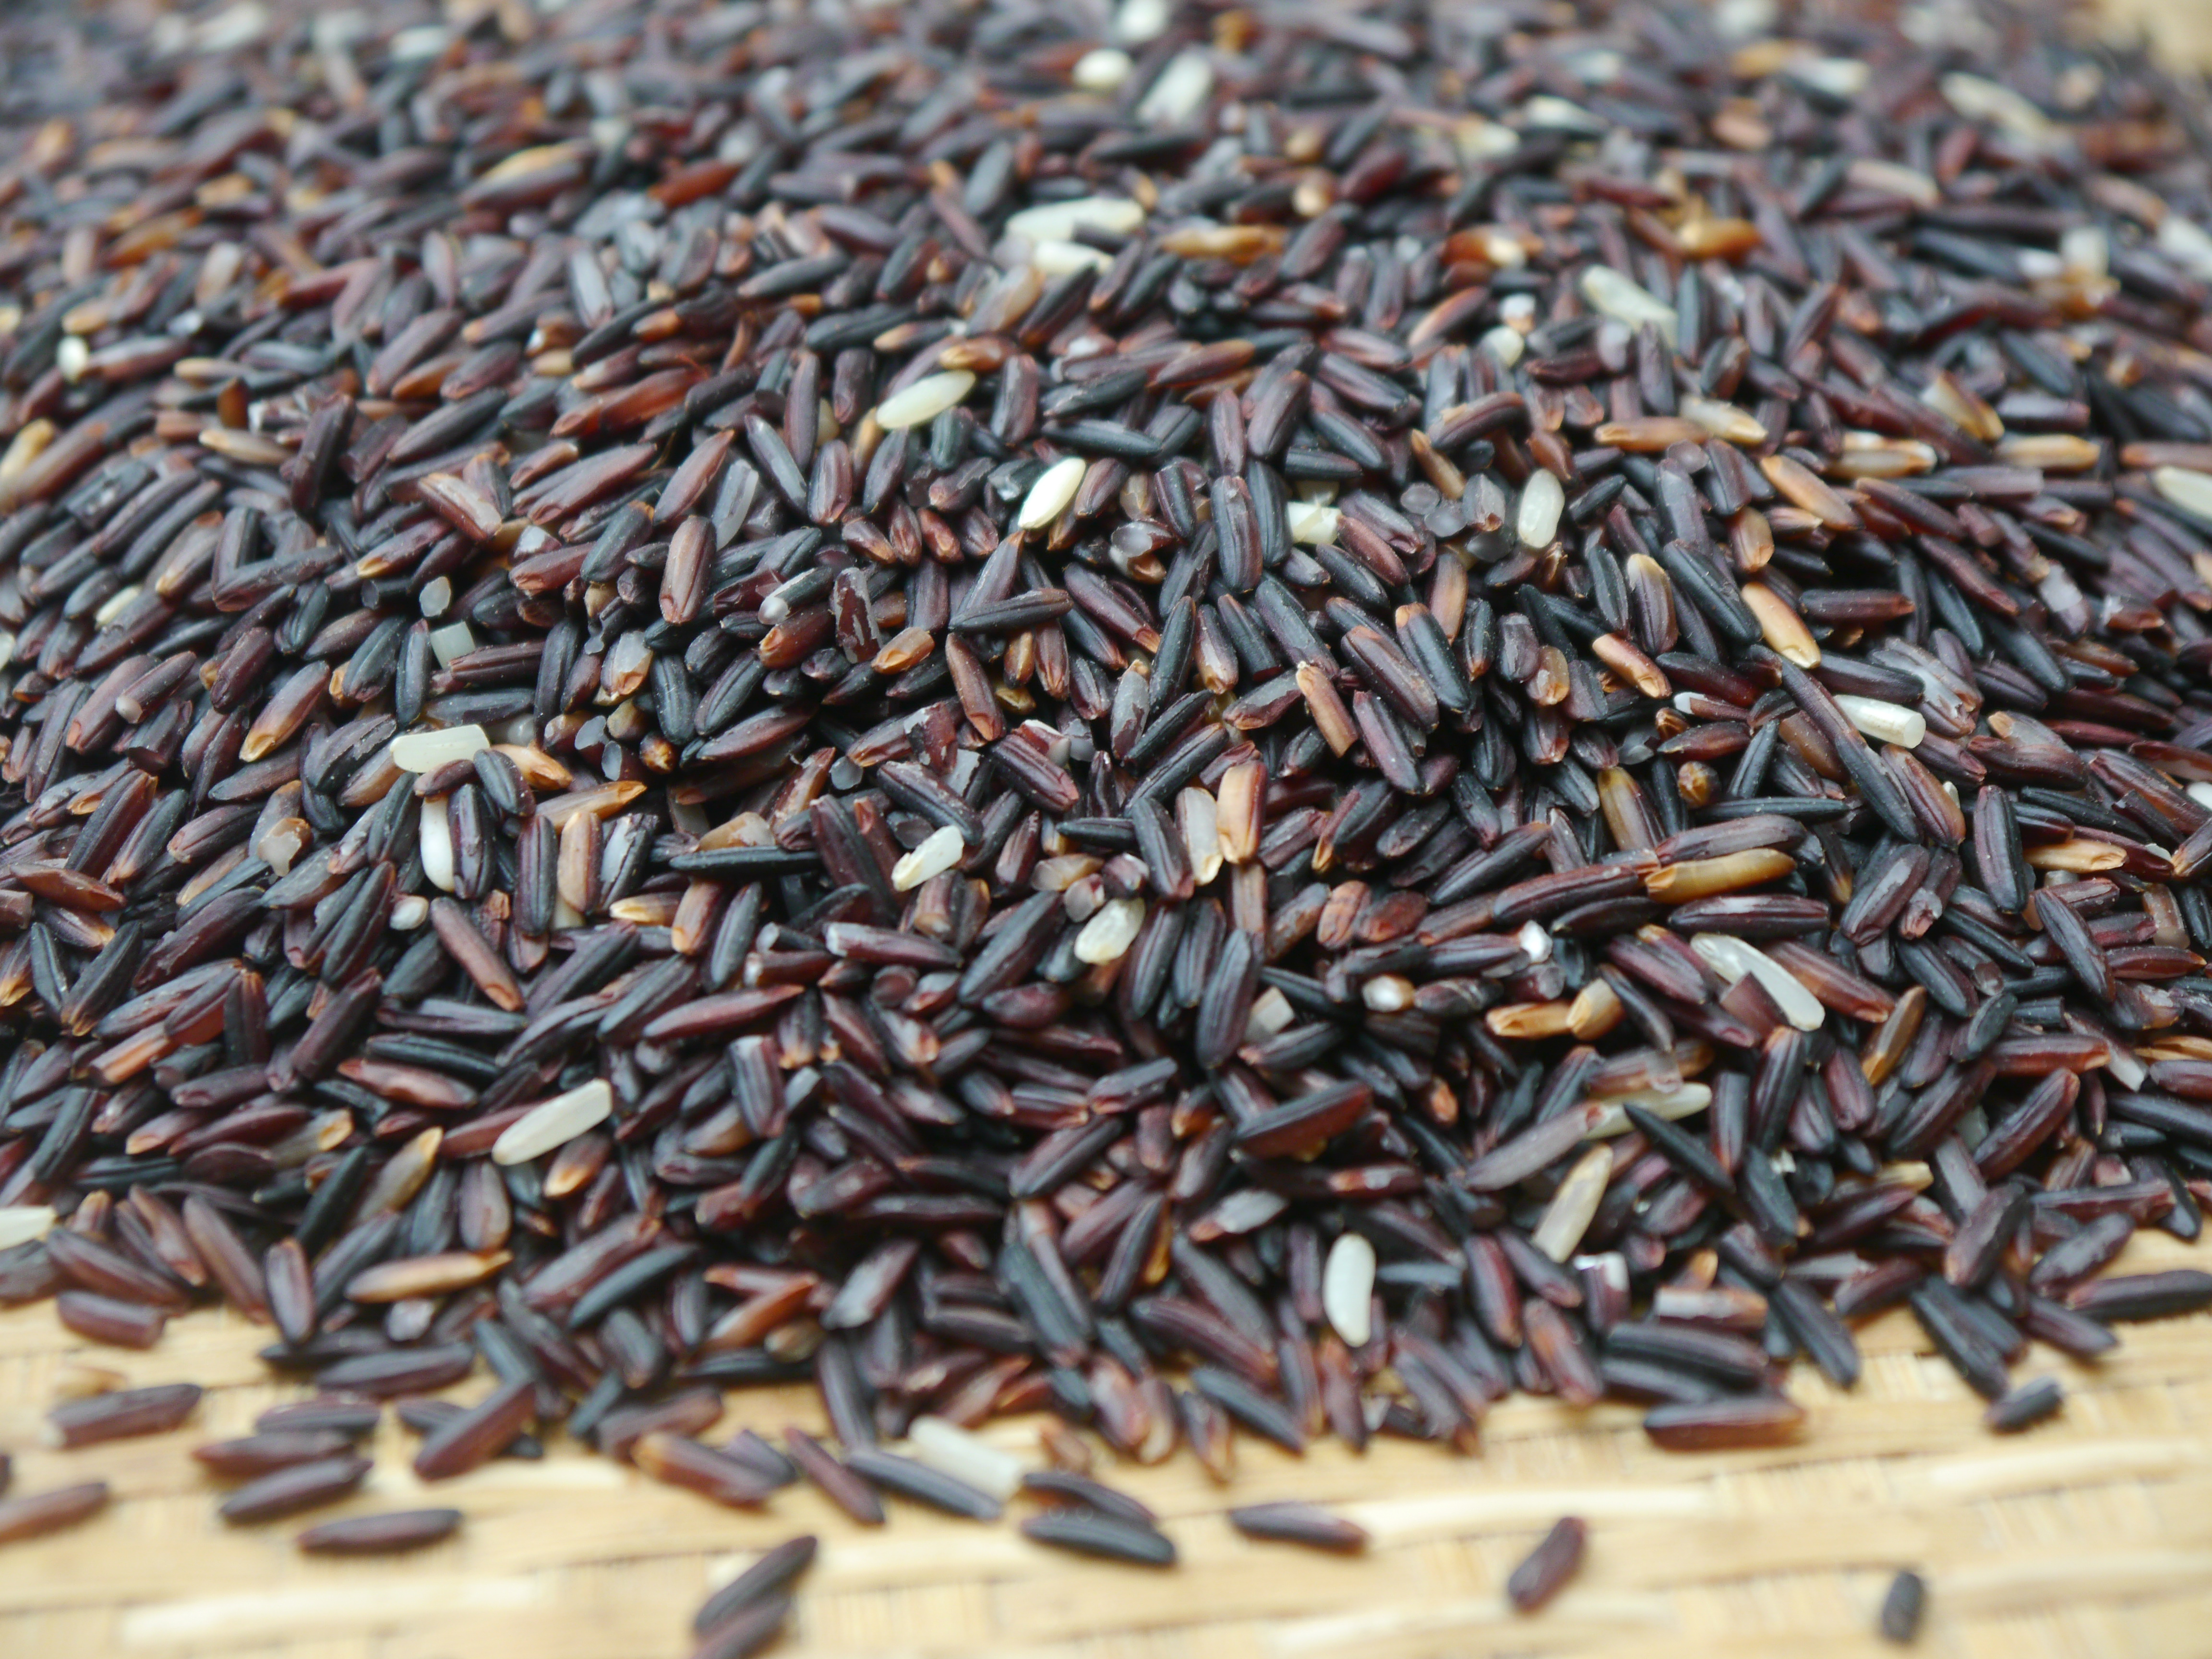
agriculture, background, bamboo, basket, black, brown, closeup, cuisine, dry, fiber, food, fresh, health, healthy, ingredient, jasmine, natural, nature, nutrition, organic, purple, raw, rice, riceberry, seed, spoon, thai, white, wooden, plant, Guizotia abyssinica, Wild rice, bird food, food grain, parsley family